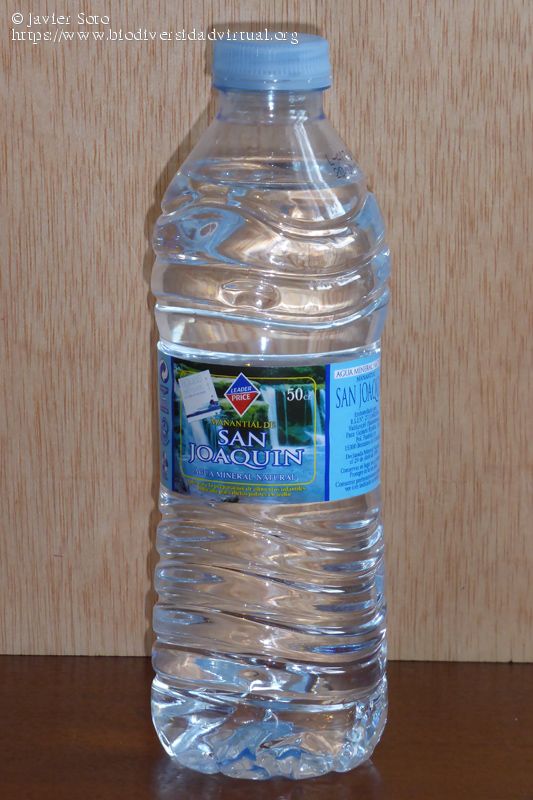
Waste category: plastic